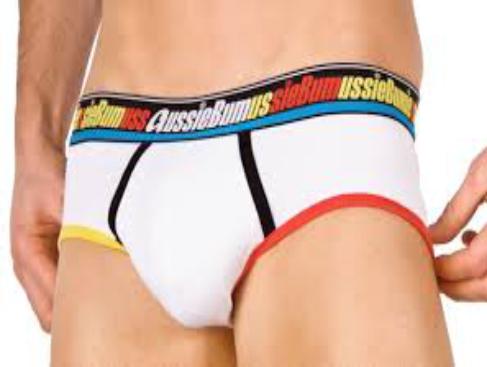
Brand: aussieBum
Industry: Clothes